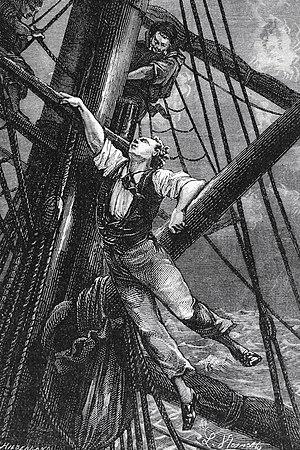
""Le tour du monde en quatre-vingts jours"", Alphonse de Neuville &amp
Jean Passepartout est un personnage du Tour du monde en quatre-vingts jours de Jules Verne.